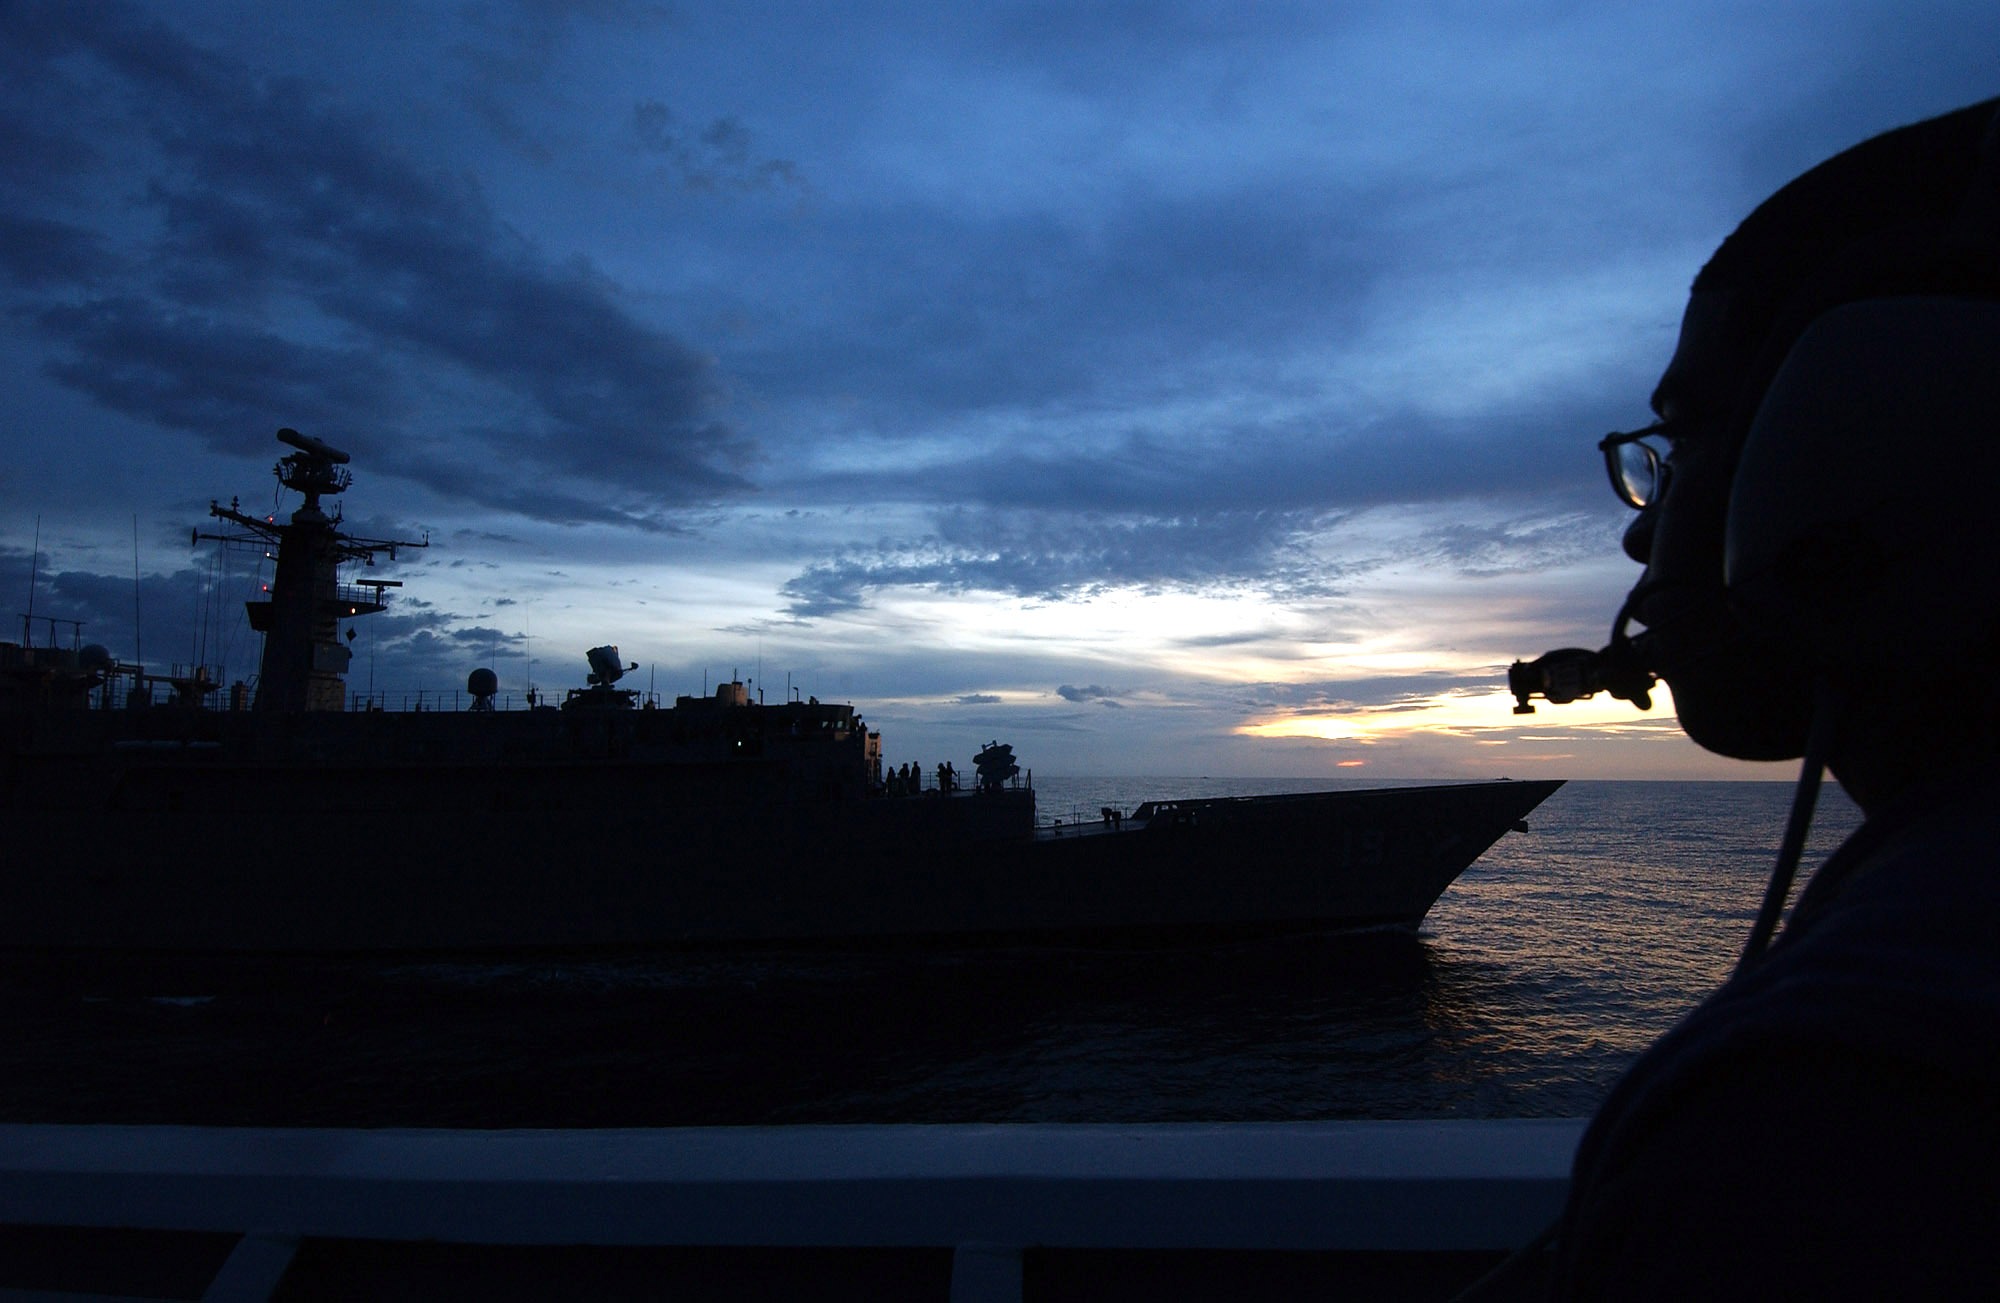
man, sea, coast, water, nature, ocean, horizon, silhouette, light, cloud, sky, sunrise, sunset, sunlight, morning, dawn, military, dusk, evening, reflection, tower, darkness, outside, clouds, ships, beautiful, navy, sailor, atmosphere of earth